Burning of Jaffna Public Library

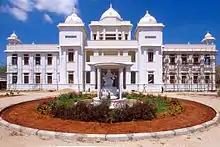
Jaffna Public Library being rebuilt, with partly burned right-wing. At the front is a statue of Saraswati, the Hindu goddess of learning.

In 1982, one year after the initial destruction, the community sponsored Jaffna Public Library Week and collected thousands of books. Repairs on parts of the building were in progress when the Black July pogrom-induced civil conflict began in 1983. By 1984, the library was fully renovated; however, the library was damaged by bullets and bombs. The military forces were stationed in the Jaffna Fort and the rebels positioned themselves inside the library creating a no man's land as the fighting intensified. In 1985, after an attack on a nearby police station by Tamil rebels, soldiers entered the partially restored building and set off bombs that shredded thousands of books yet again. The library was abandoned with its shell and bullet-pocked walls, blackened with the smoke of burnt books.